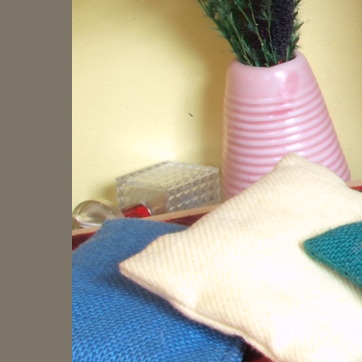
Material: plastic